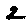
Label: 2